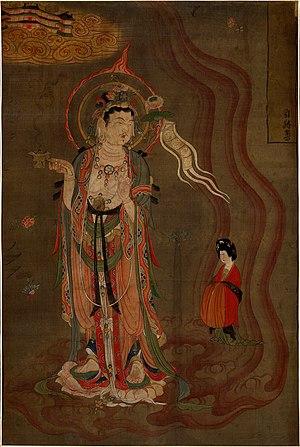
Bodhisattva montrant la voie. L'image a été découverte à Dunhuang, dans la ""Grotte des 1000 Bouddha"" (grotte 17). Le bodhisattva conduit une femme à la Terre Pure du bouddha Amitābha, sur le nuage doré dans le coin supérieur gauche. Sa main droite contient un brûle parfum. Sa main gauche contient une fleur de lotus. Dynastie Tang. 中文: 引路菩薩圖 - 絹本設色 - 纵80.5厘米 横53.8厘米 發現在敦煌. 大英博物館"
L'Art de la dynastie Tang concerne l'art chinois réalisé sous la dynastie Tang. La période a vu de grandes réalisations sous de nombreuses formes: peinture, sculpture, calligraphie, musique, danse et littérature. La dynastie Tang, avec sa capitale à Chang'an, la ville la plus peuplée du monde à l'époque, est considérée par les historiens comme un point culminant de la civilisation chinoise - à égalité voire au-dessus des Han. La période Tang était considérée comme l'âge d'or de la littérature et de l'art.
La dynastie Tang est une dynastie chinoise précédée par la dynastie Sui et suivie par la période des Cinq Dynasties et des Dix Royaumes. Elle a été fondée par la famille Li, qui prit le pouvoir durant le déclin et la chute de l'empire Sui.
La peinture chinoise, l'une des formes de l'art chinois, désigne toute forme de peinture originaire de Chine ou pratiquée en Chine ou par des artistes chinois hors de Chine.